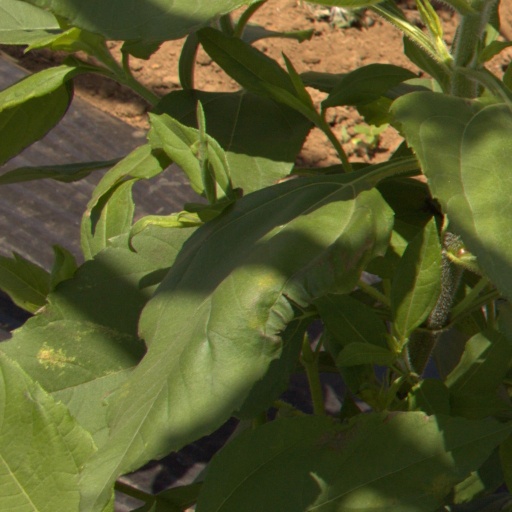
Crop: Jerusalem artichoke